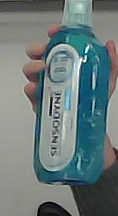
Product: sensodyne_mouthwash